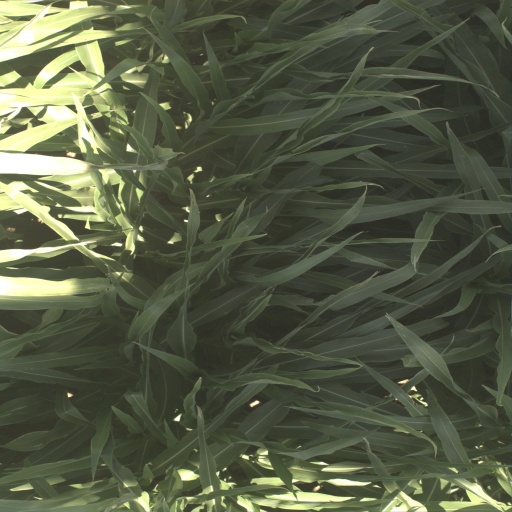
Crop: sorghum